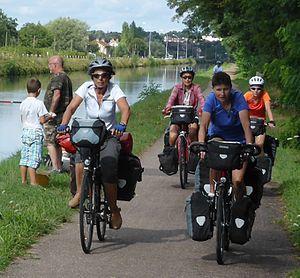
Cyclo-campeurs
Le cyclo-camping est le loisir consistant en des randonnées à vélo pendant lesquelles les voyageurs passent la nuit sous la tente. Le cyclocampeur se déplace en toute autonomie, transportant ses effets, la tente et tout le matériel, soit dans des sacoches, soit dans une remorque qu'il tracte.